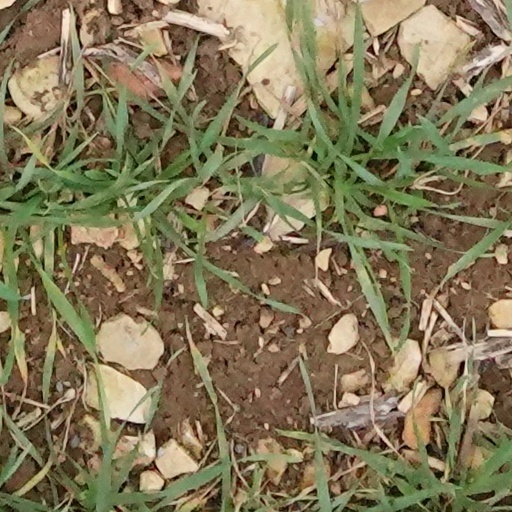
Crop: wheat